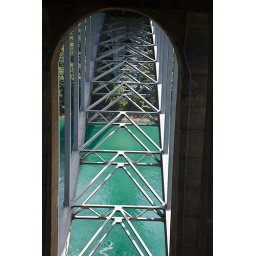
This is the Rainbow bridge over the niagara river